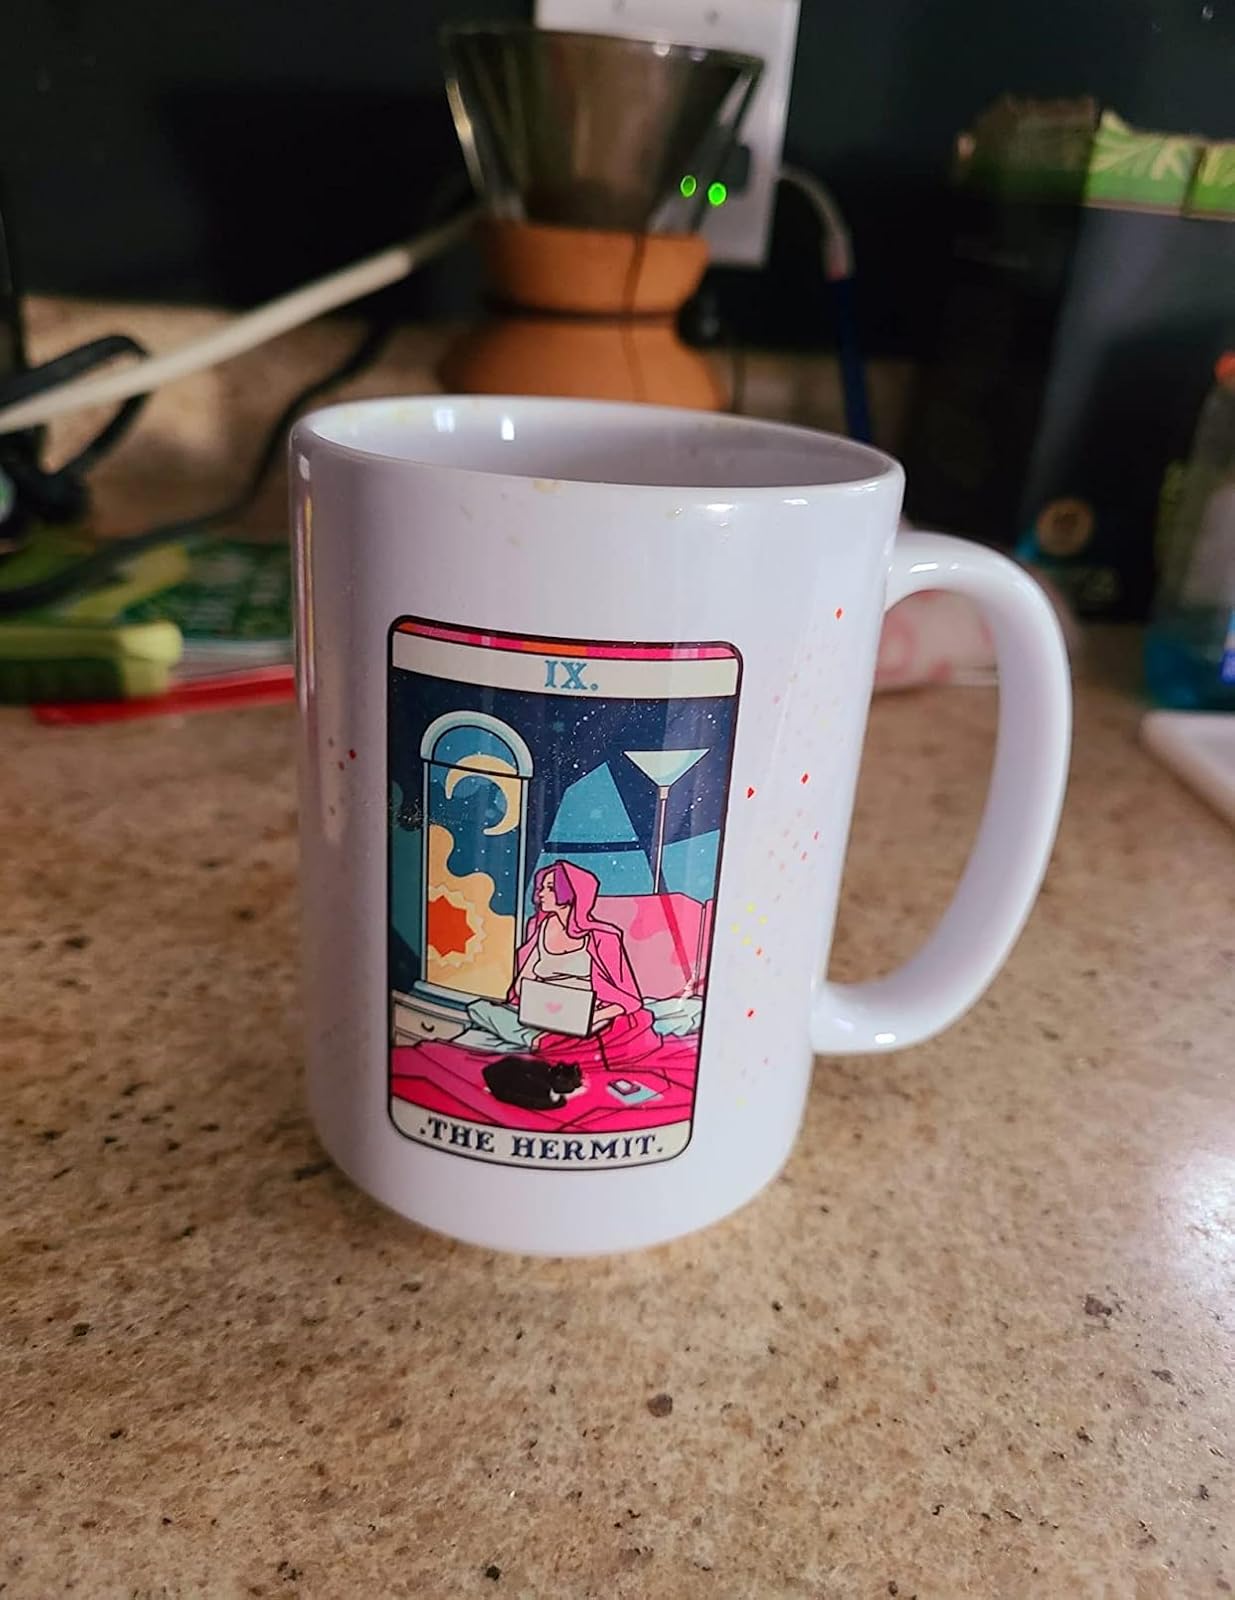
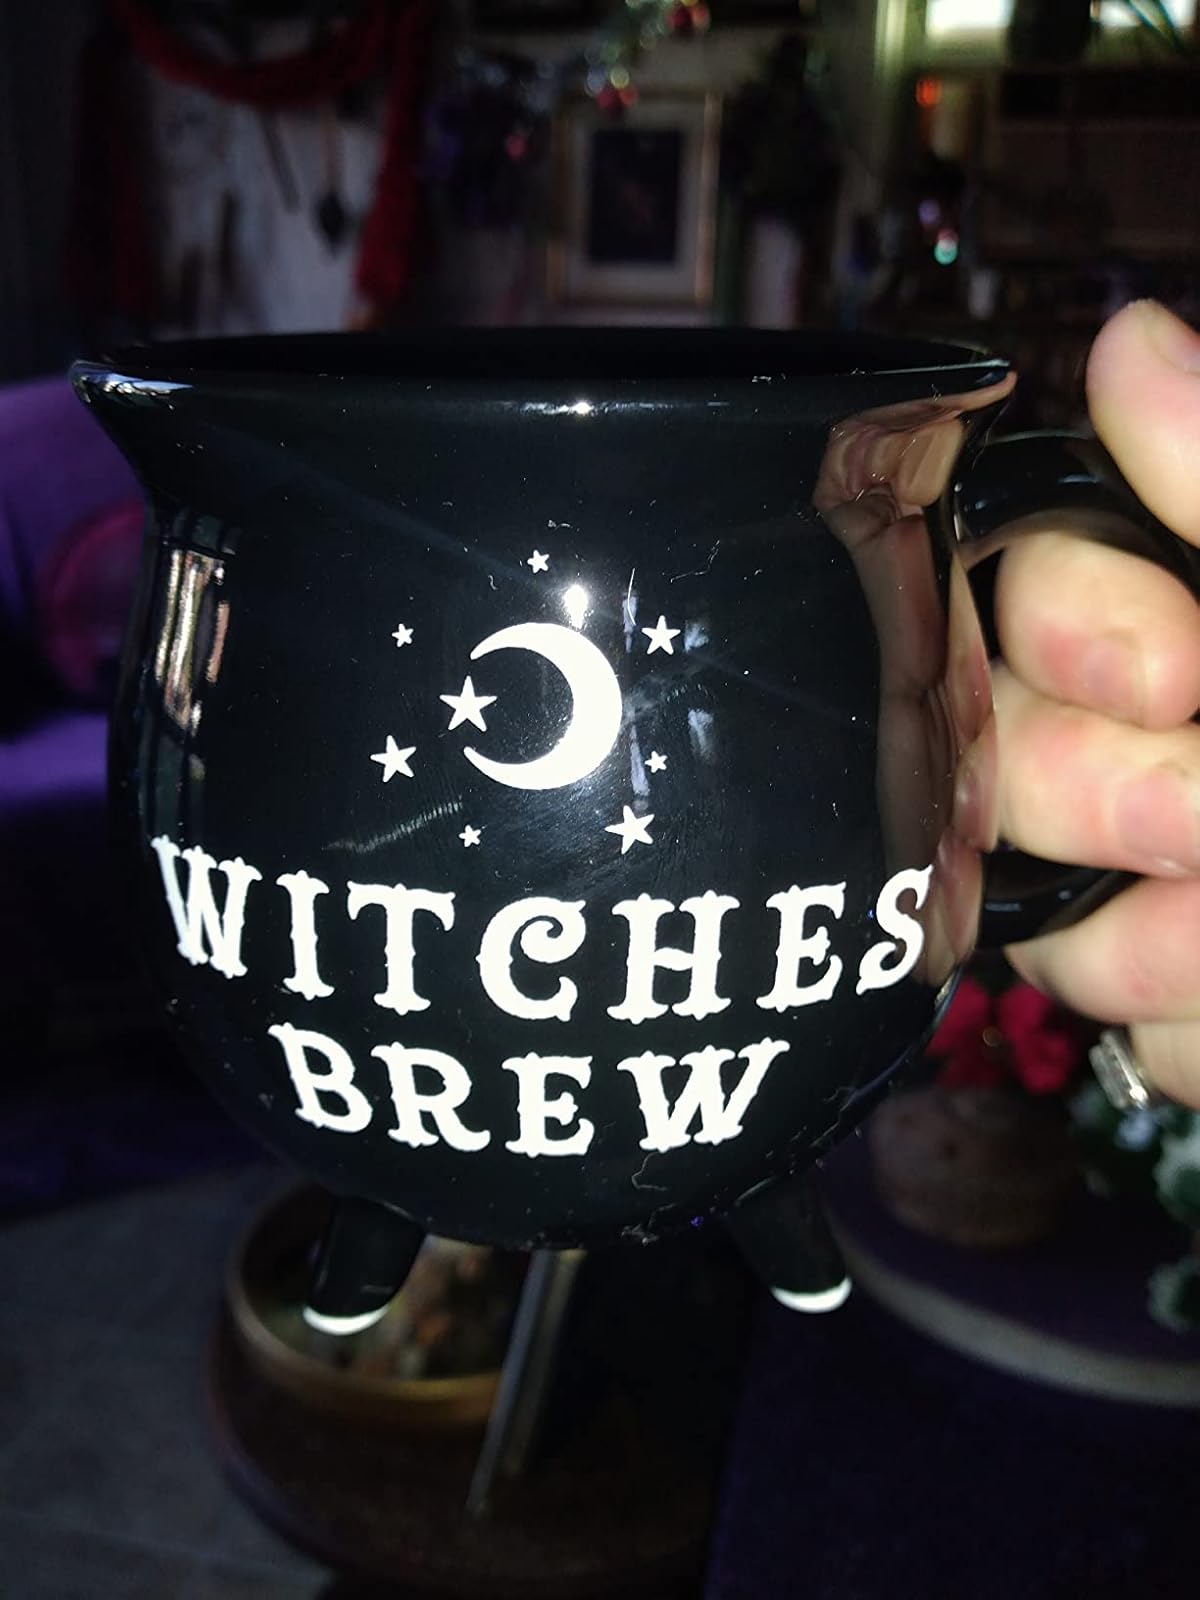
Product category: items_mug
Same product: no